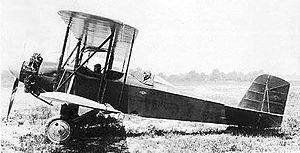
La Buhl Aircraft Company est un constructeur aéronautique américain créé en 1925 à Detroit et tombé en faillite en 1933.
Le certificat de type est un document administratif délivré par une autorité de certification pour un aéronef, un moteur ou une hélice.
Étienne Dormoy, né le 10 février 1885 à Vandoncourt, France, et mort le 28 février 1959 à San Diego, Californie, est un pionnier franco-américain de la construction aéronautique, concepteur du premier avion à fuselage monocoque construit aux États-Unis, du premier avion à obtenir une certification aéronautique américaine et du premier autogire à hélice propulsive.